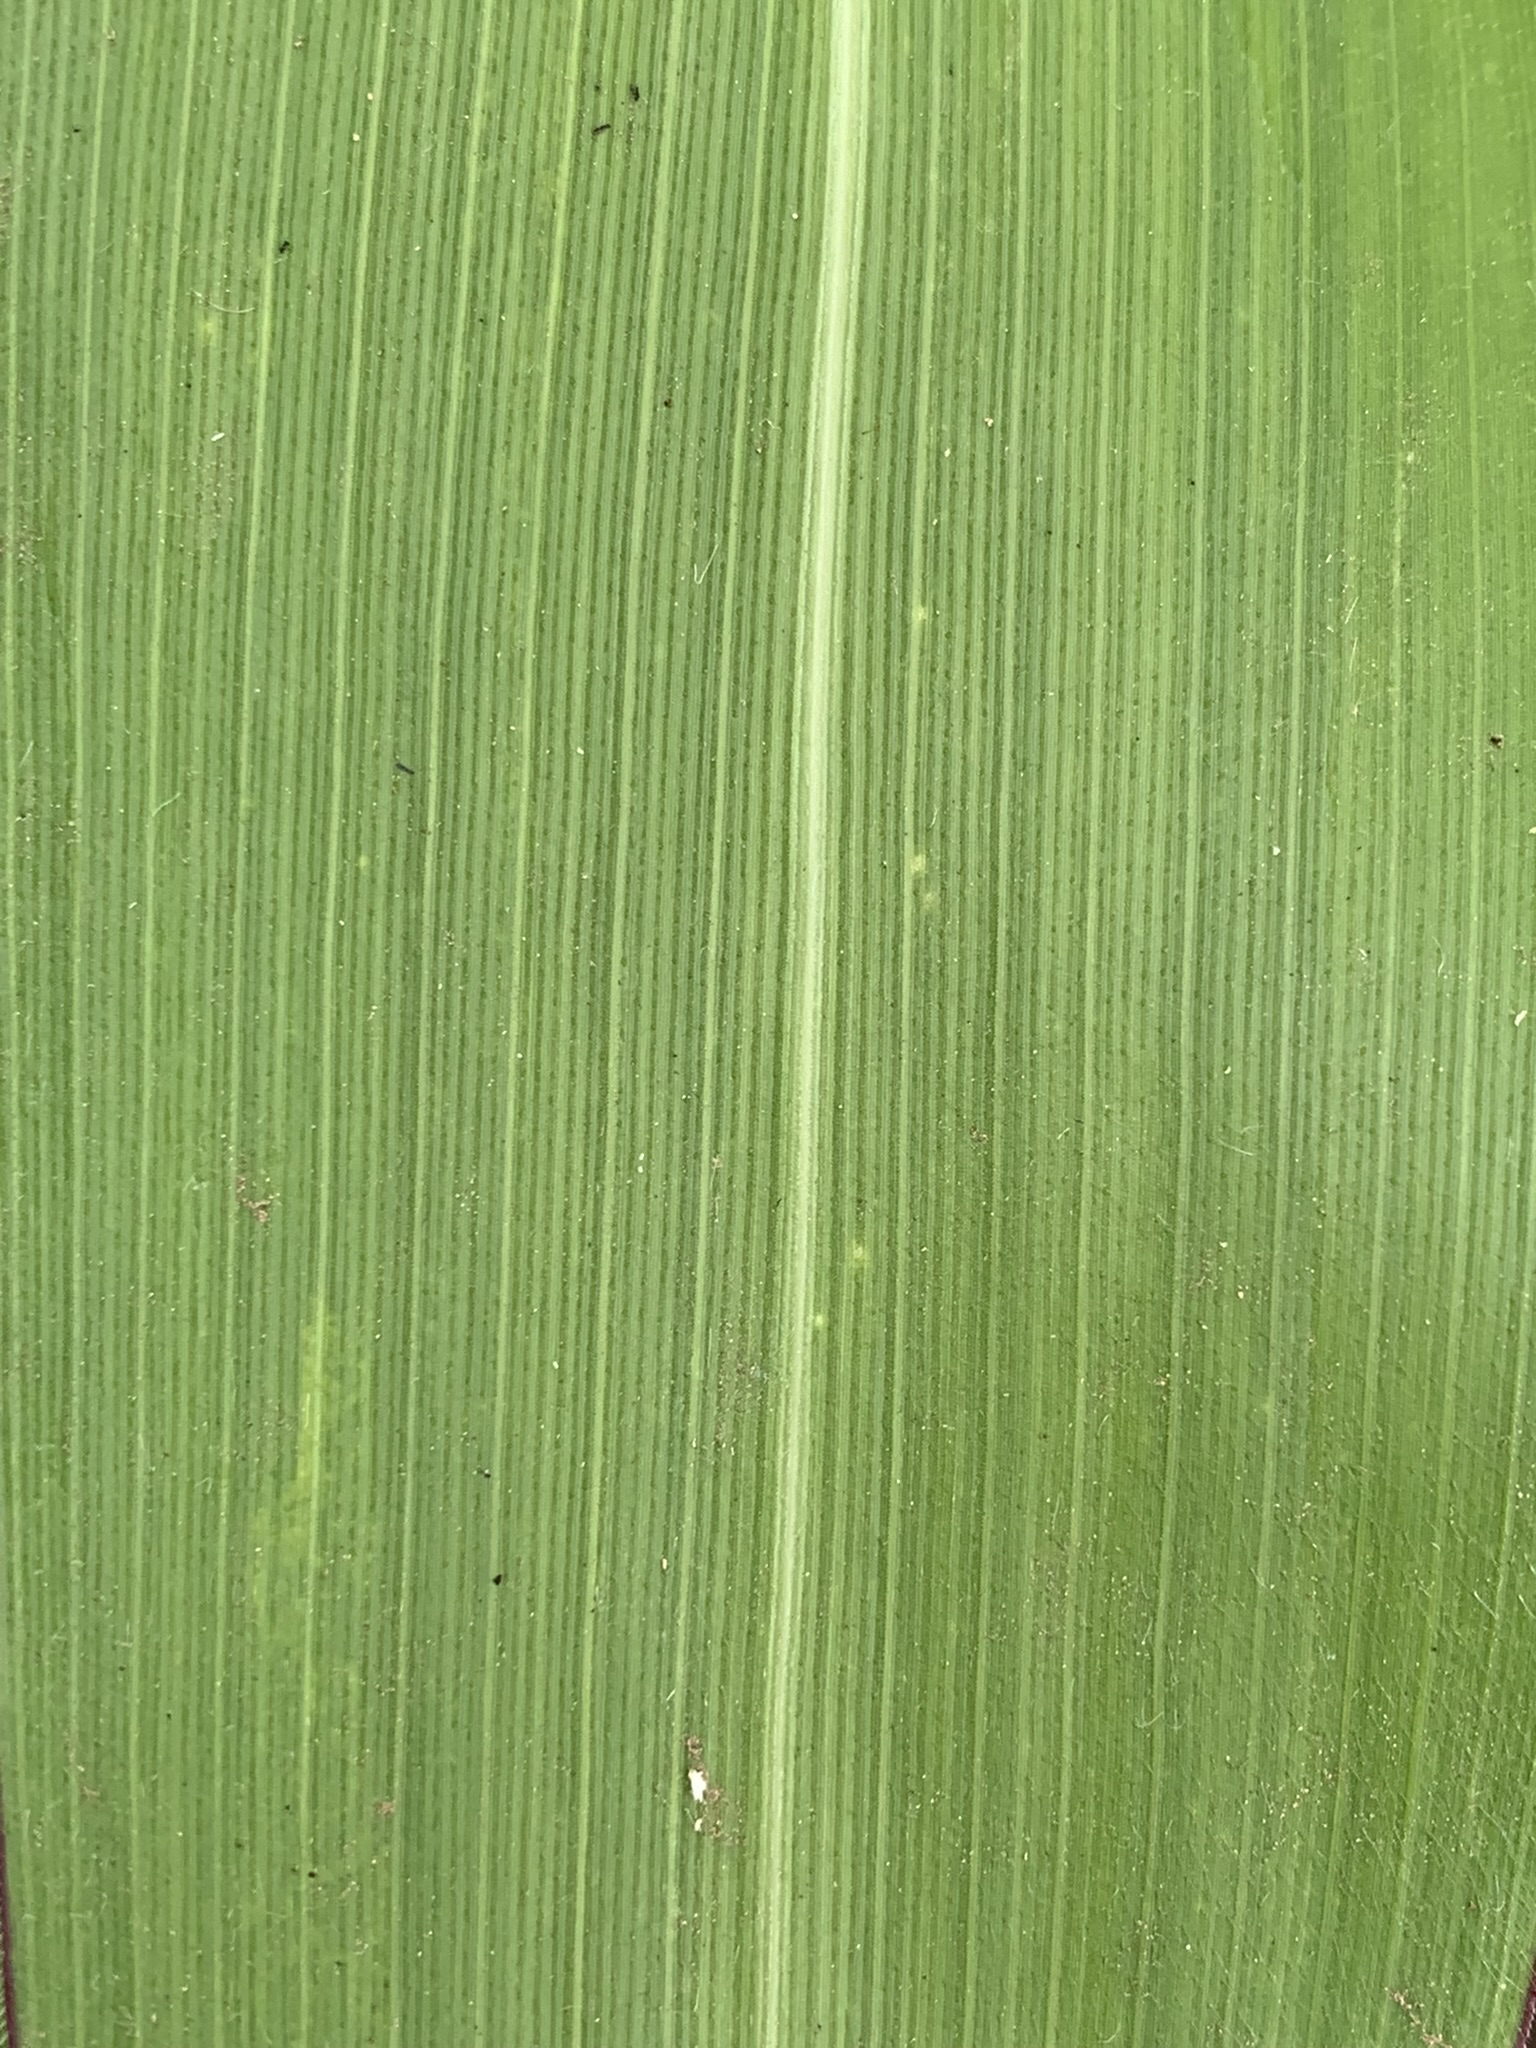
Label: Healthy